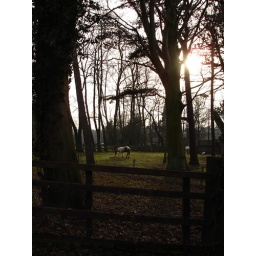
a horse in a field